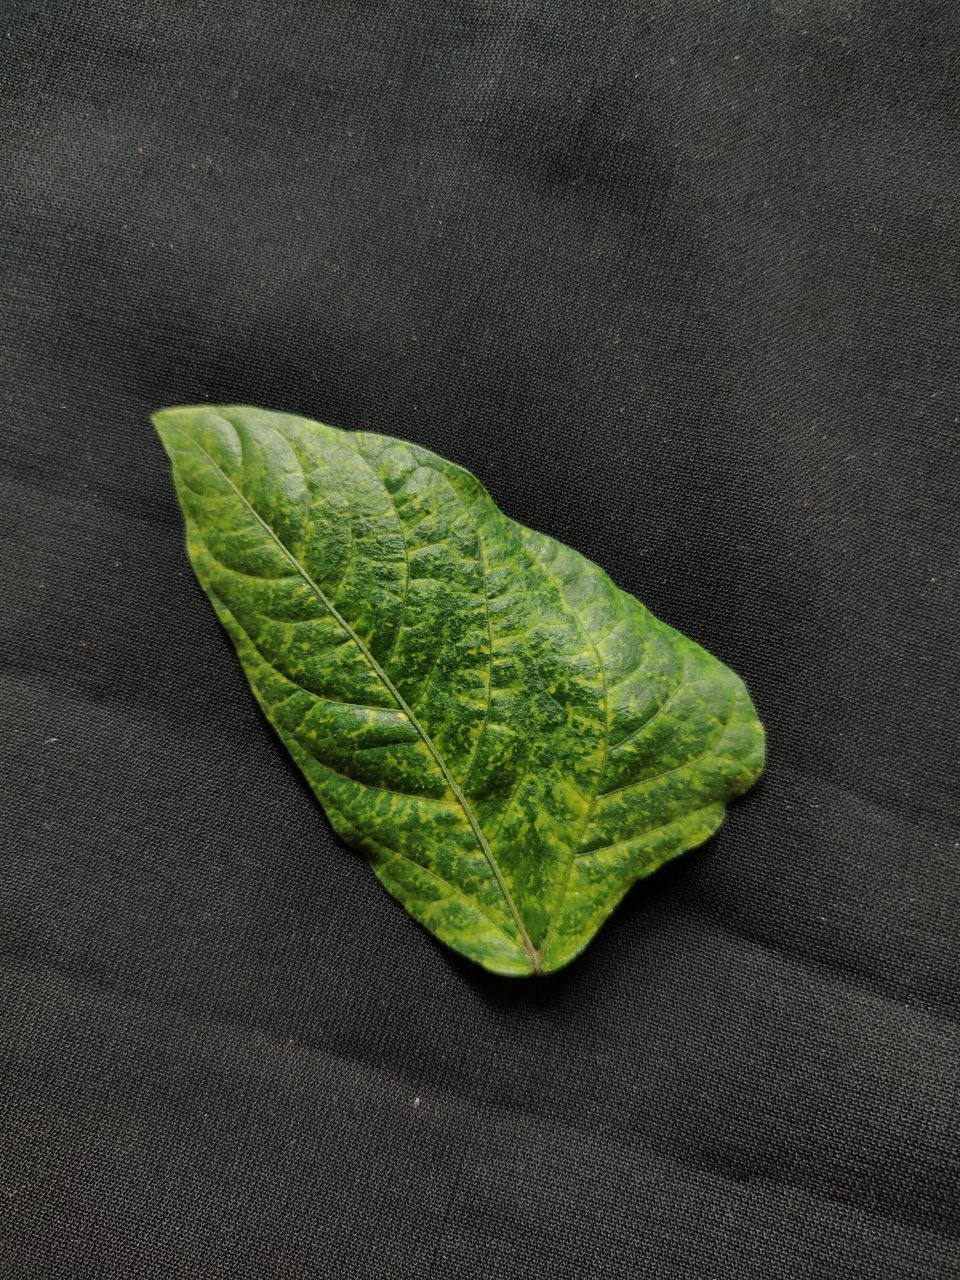
Crop: cowpea
Leaf condition: Mosaic Virus